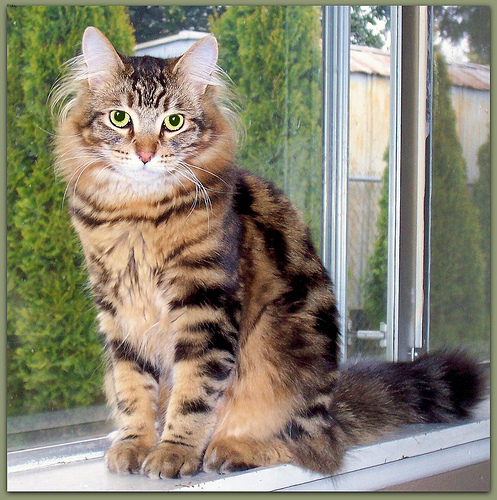
Breed: maine coon